Woh Saat Din

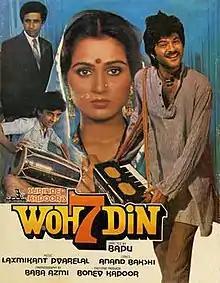
Poster

Woh 7 Din is a 1983 Indian Hindi-language romantic drama film directed by Bapu. Produced by Surinder Kapoor and Boney Kapoor, it stars Anil Kapoor, Padmini Kolhapure and Naseeruddin Shah. It was Anil Kapoor's first lead role in a Hindi movie. The film is a remake of the 1981 Tamil film "Andha 7 Naatkal" directed by K. Bhagyaraj. The director of this movie Bapu had earlier directed the Telugu version "Radha Kalyanam" (1981).